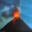
Label: mountain